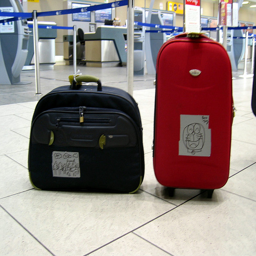
Two suitcases sitting side by side in an airport.
Two suitcases are ready to depart on the next available flight.
Two suitcases that are sitting on a floor.
A red piece of luggage next to a black piece of luggage.
a big black luggage bag and a red luggage bag